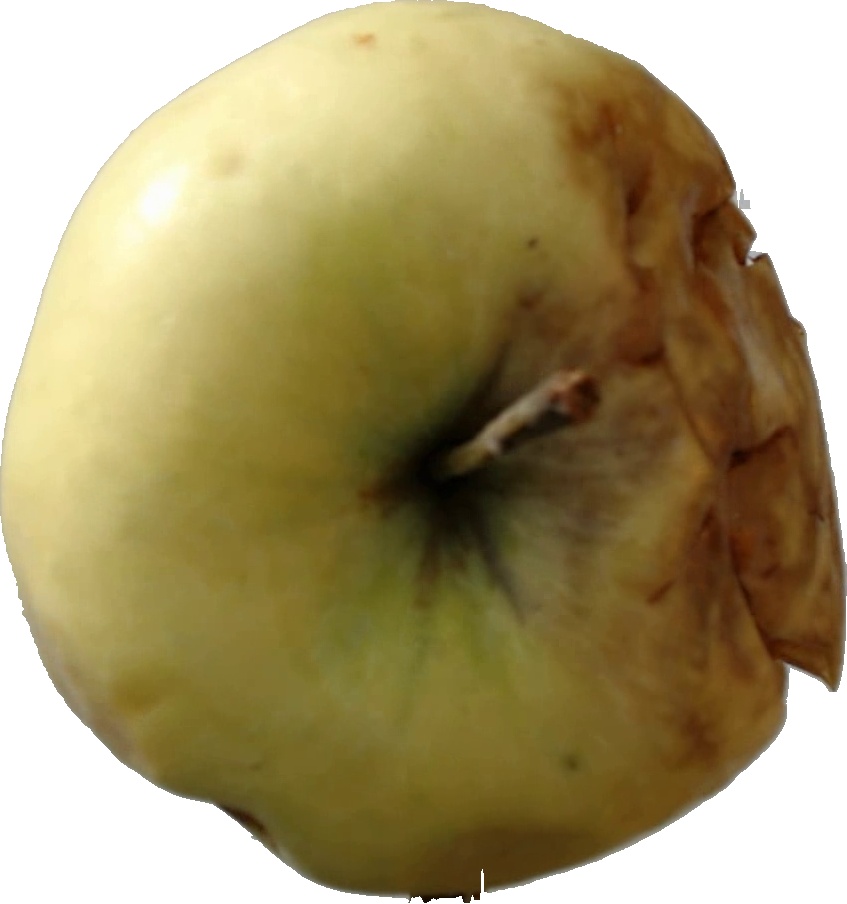
Label: apple_hit_1